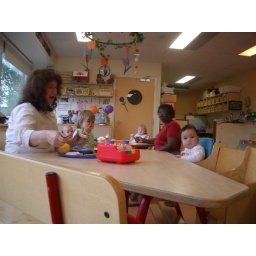
This is in Papegai childcare Holland .. I was sitting in the chair with few friends and suster Elsa and Veronica ..